Jalal Hosseini

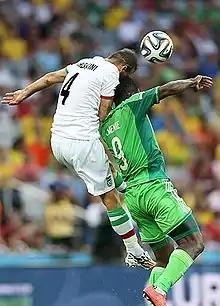
Hosseini (in white) playing for Iran at the 2014 FIFA World Cup

Hosseini is widely regarded as one of the greatest defenders in history of Iranian football. Also he is the most decorated player in Iranian football league. His tactical awareness and athleticism, intelligent positioning, and aggressive playing style, led the team in defensive positions.